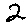
Label: 2